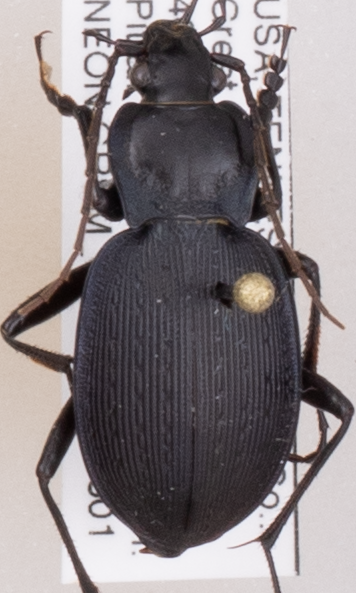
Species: Carabus goryi
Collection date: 2018-05-01
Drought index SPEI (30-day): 0.102
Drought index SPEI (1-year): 0.47
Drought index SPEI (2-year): -0.348